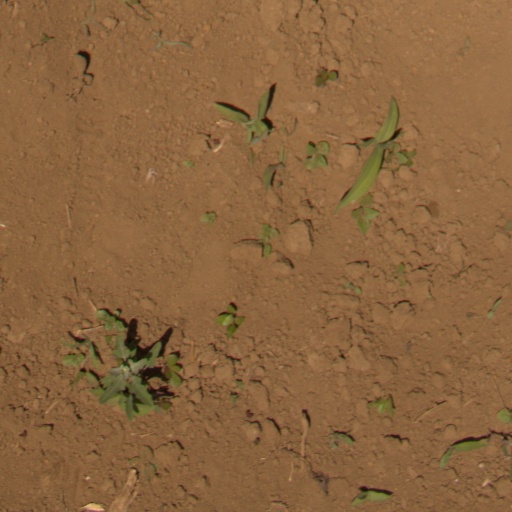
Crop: Jerusalem artichoke